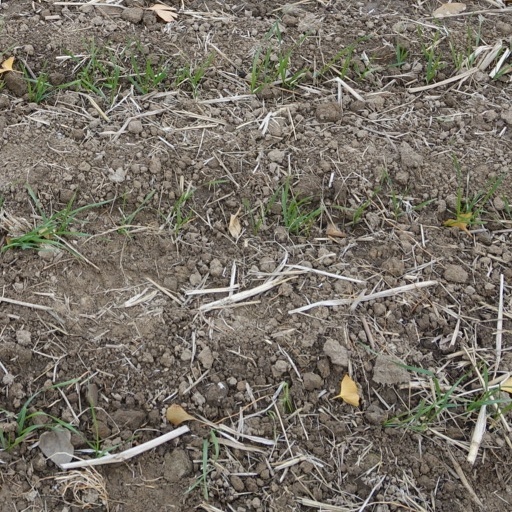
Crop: wheat